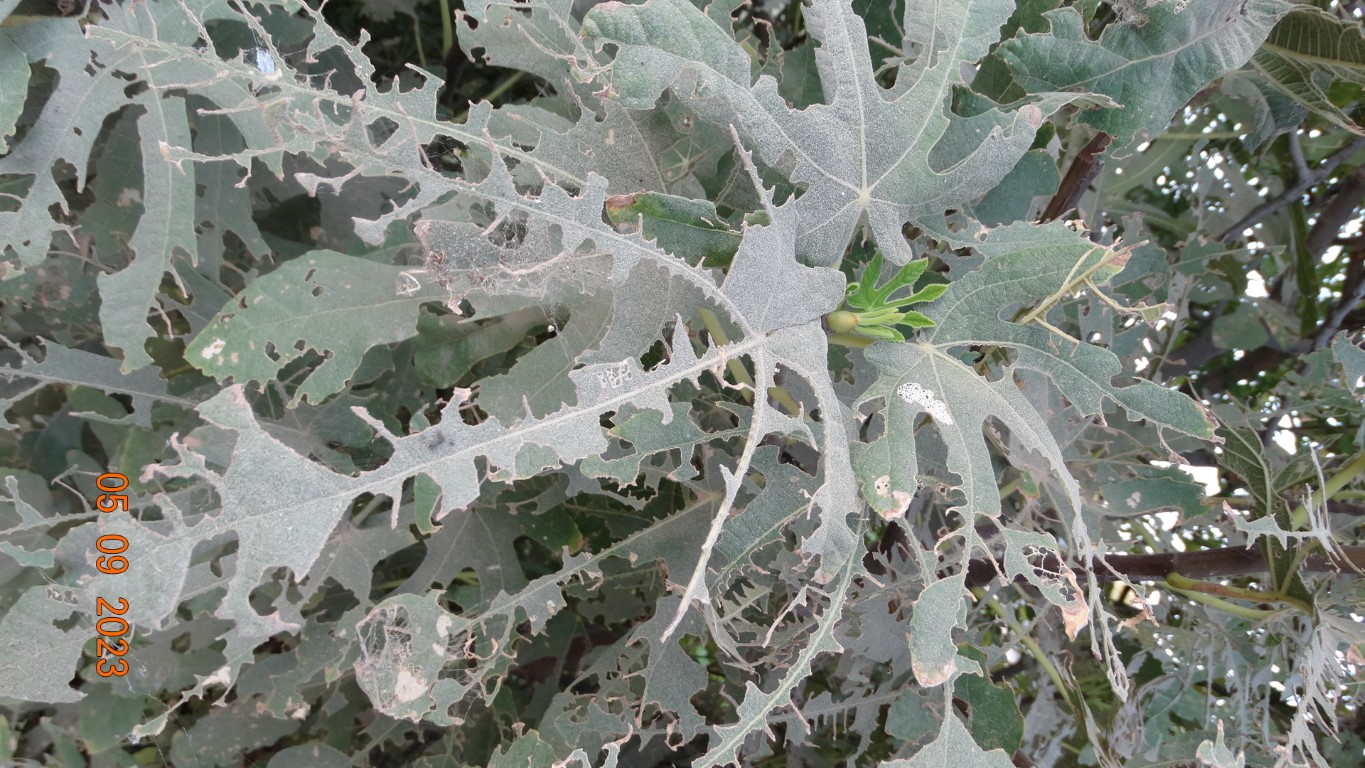
Label: infected